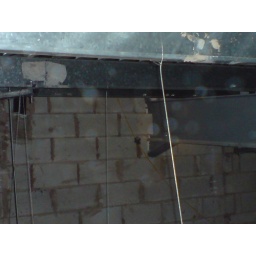
Full height blockwork wall (runs down corridor of staff areas along corridor wall in front of male staff toilets